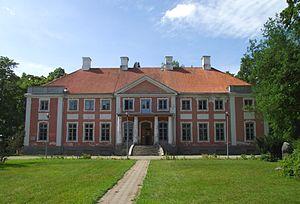
Le château de Sargvere est un château baroque situé à Sargvere dans la commune de Paide en Estonie. Il faisait partie du temps de l'Empire russe de la paroisse de St. Petri in Jerwen et du district de Jerwen du gouvernement d'Estland.
Sargvere est un village de la commune de Paide du comté de Järva en Estonie.